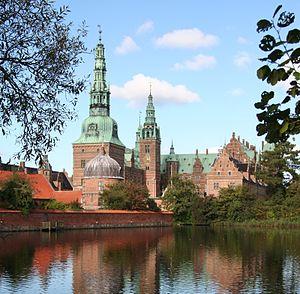
Hillerød est une municipalité de la région de Hovedstaden, dans le Nord-Est de l'île de Sjælland, au Danemark.